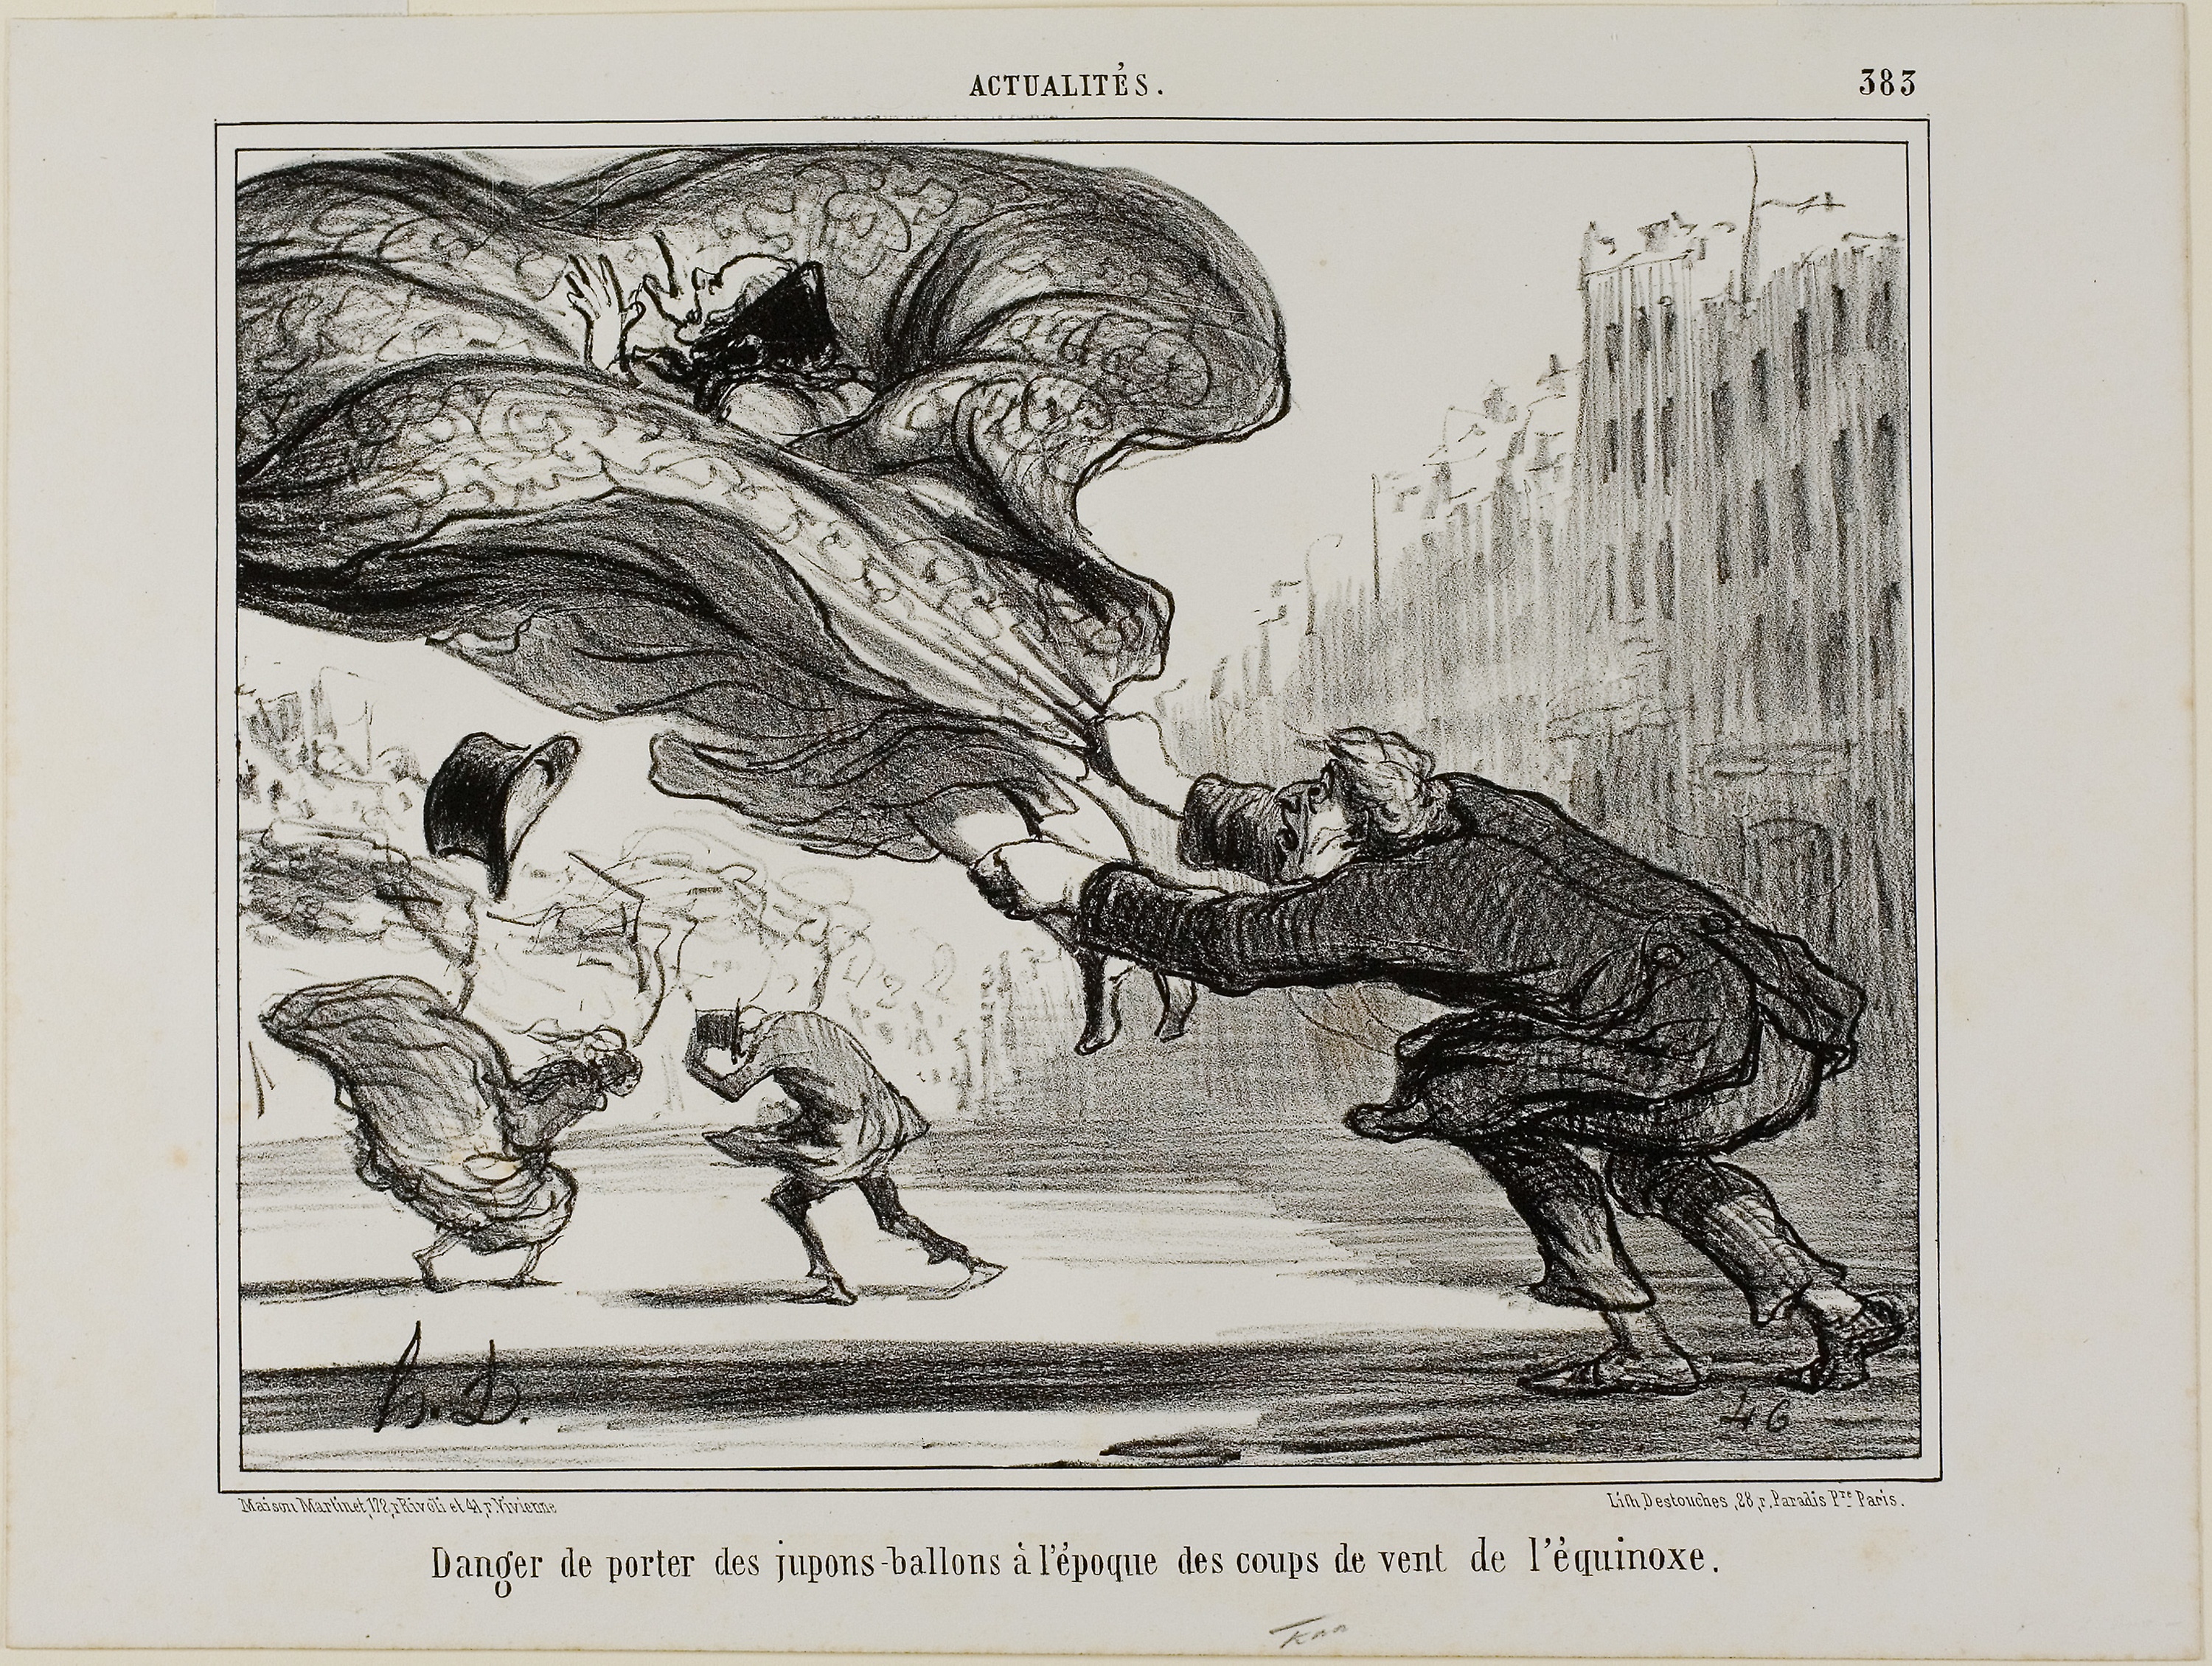
mammal, cartoon, art, fauna, tree, black and white, illustration, organism, drawing, printmaking, jaw, fictional character, visual arts, font, mythical creature, artwork, graphics